Michael Hordern

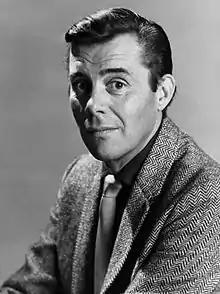
Dirk Bogarde, one of Hordern's many film co-stars during the 1950s

Hordern's contract at the Shakespeare Memorial Theatre lasted until mid-1952, and on its expiration, he secured a position within Michael Benthall's theatrical company at the Old Vic in London. The company's first play, "Hamlet", starred Richard Burton, Claire Bloom, and Fay Compton, and opened on 14 September 1953. Hordern called it "the perfect play with which to open the season" as it featured "fine strong parts for everyone and [was] a good showpiece for an actor's latent vanity". Shortly after opening, it was transferred to Edinburgh, where it took part at the Fringe before returning to London. For his role of Polonius, Hordern received mixed reviews, with one critic saying: "He was at his best in his early scenes with Ophelia... but towards the end of the performance he began to obscure less matter with more art". After Edinburgh, Benthall took "Hamlet" on a provincial tour and the play had a successful run of 101 performances.